Mankera

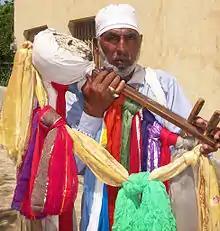

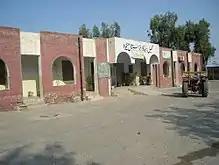

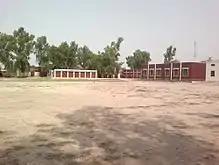

Mankera is a subdivision (tehsil) currently under the supervision of the district government. Mankera's main bazaar has neat rows of shops on either side. The town has seven government schools − one high school and one elementary school for boys and one high school and four primary schools for girls. The first primary school has been in existence for over a hundred years. There are also many private schools in the town, a special school for disabled children, a degree college, a commerce college, and a forty-bed hospital. The jamia masjid has been demolished and reconstructed. Tehsil Municipal Administration's sewerage and sanitation system is very poor.